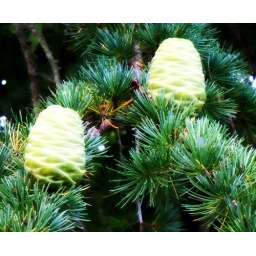
The tree outside my bedroom window is covered in these adorable little Andy Goldsworthy sculptures.